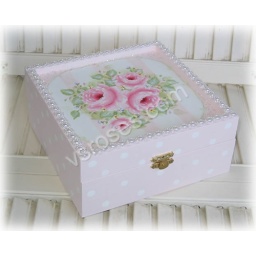
hp roses keep sake memory box by vsroses